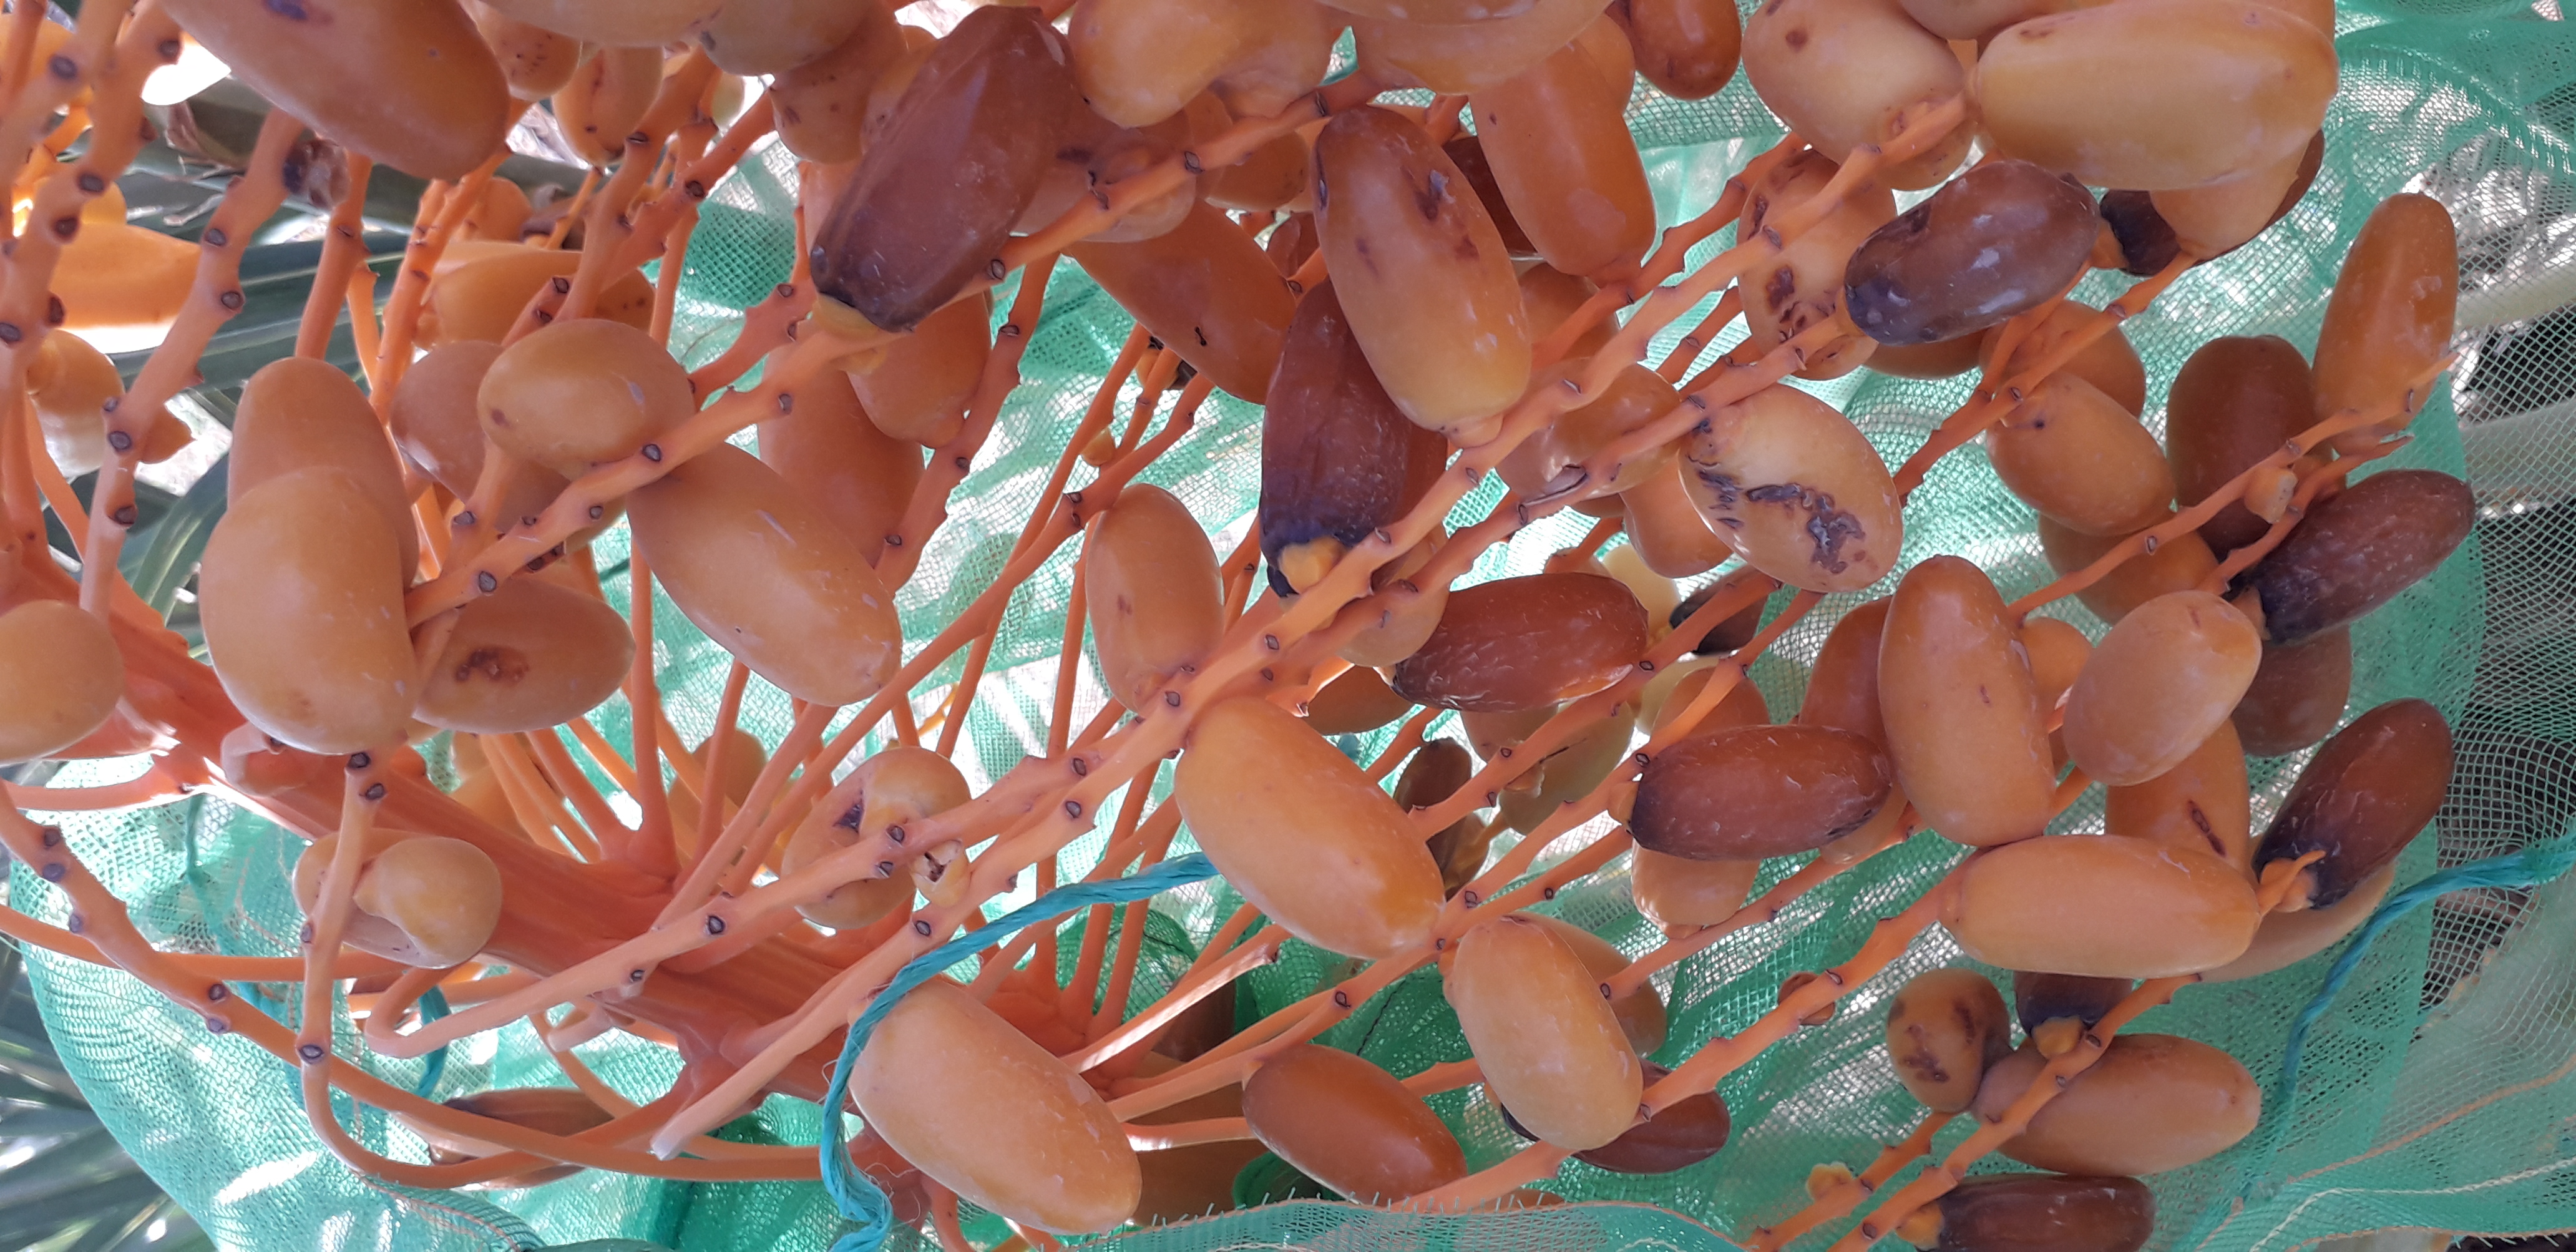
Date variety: kholt